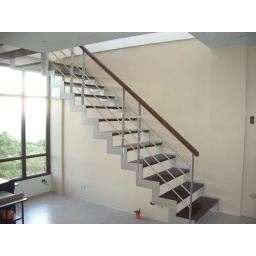
My house on the hill in Antipolo.